Cockade of Italy

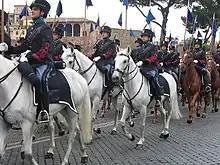
Cavalry regiment "Lancieri di Montebello" at the military parade of the "Festa della Repubblica" on 2 June 2006. On their hat, under the coat of arms, is the Italian tricolour cockade.

In this context, on 23 March 1848, the king of Piedmont-Sardinia Charles Albert of Piedmont-Sardinia issued a proclamation with decisive political connotations with which the Sardinian sovereign assured the provisional government of Milan formed following the five days that his troops, ready to come to his aid, would have used the Italian tricolour as a war flag: